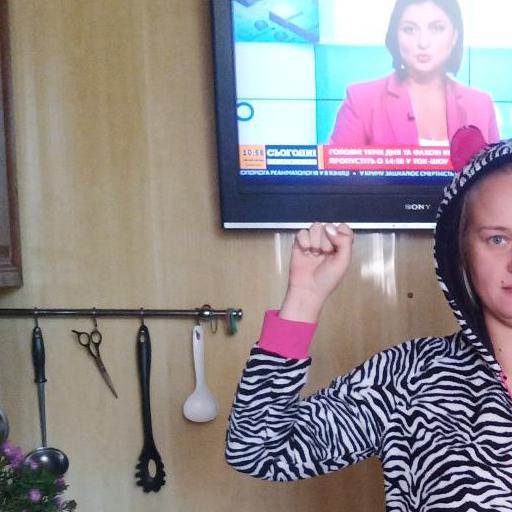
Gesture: fist